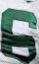
Number: 6